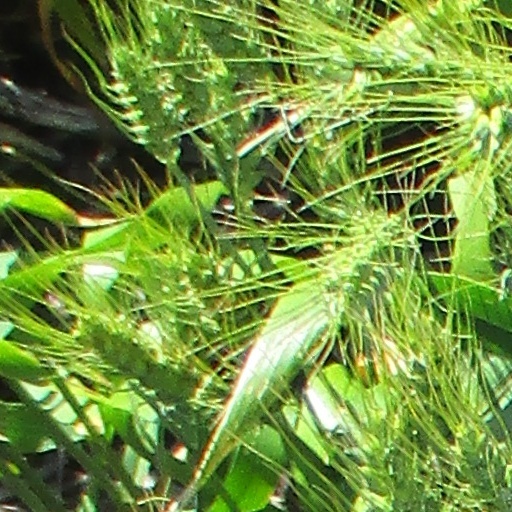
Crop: wheat